Gerald K. Geerlings

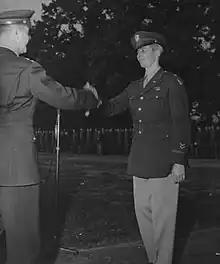
Jacob Devers congratulates Geerlings after presenting him the Legion of Merit at a ceremony in Middlesex, England on October 16, 1943

Gerald Kenneth Geerlings (April 18, 1897 – January 25, 1998) was an American artist, printmaker, architect, and author.